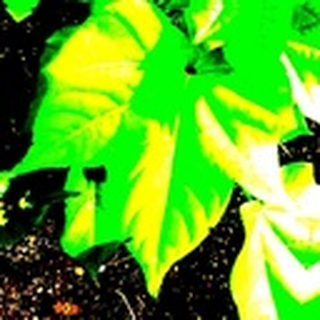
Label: healthy_cotton